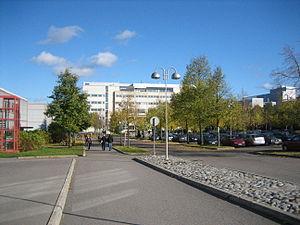
L'université technologique de Tampere était une université qui se trouvait dans le quartier de Hervanta à Tampere en Finlande.